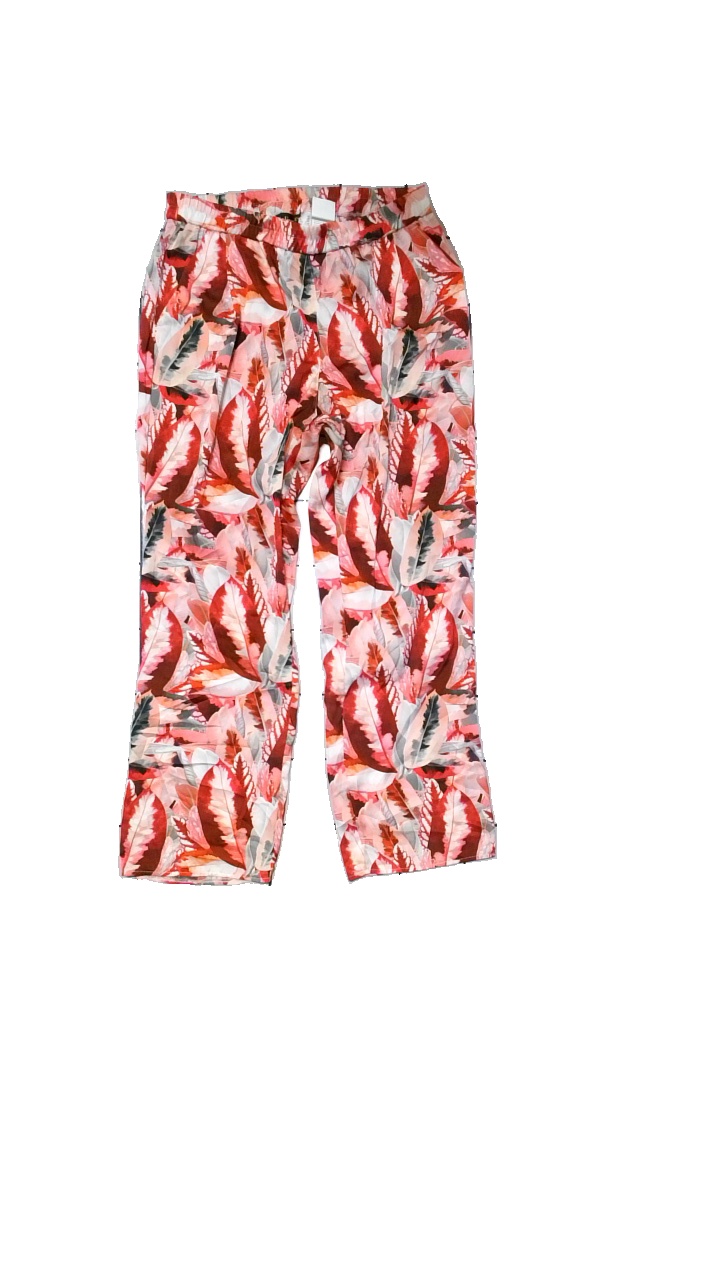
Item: Trousers (Ladies)
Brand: Atelier
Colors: Pink, Grey, Multicolor
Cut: Regular, Loose
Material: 100% polyester
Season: Summer
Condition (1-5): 4
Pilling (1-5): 2
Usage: Reuse
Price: <50